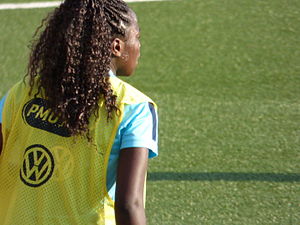
Griedge Mbock Bathy
Griegde Mbock Bathy er en fransk fodboldspiller, der spiller for for Division 1 Féminine klubben Olympique Lyon og Frankrigs landshold. Hun spiller forsvar.